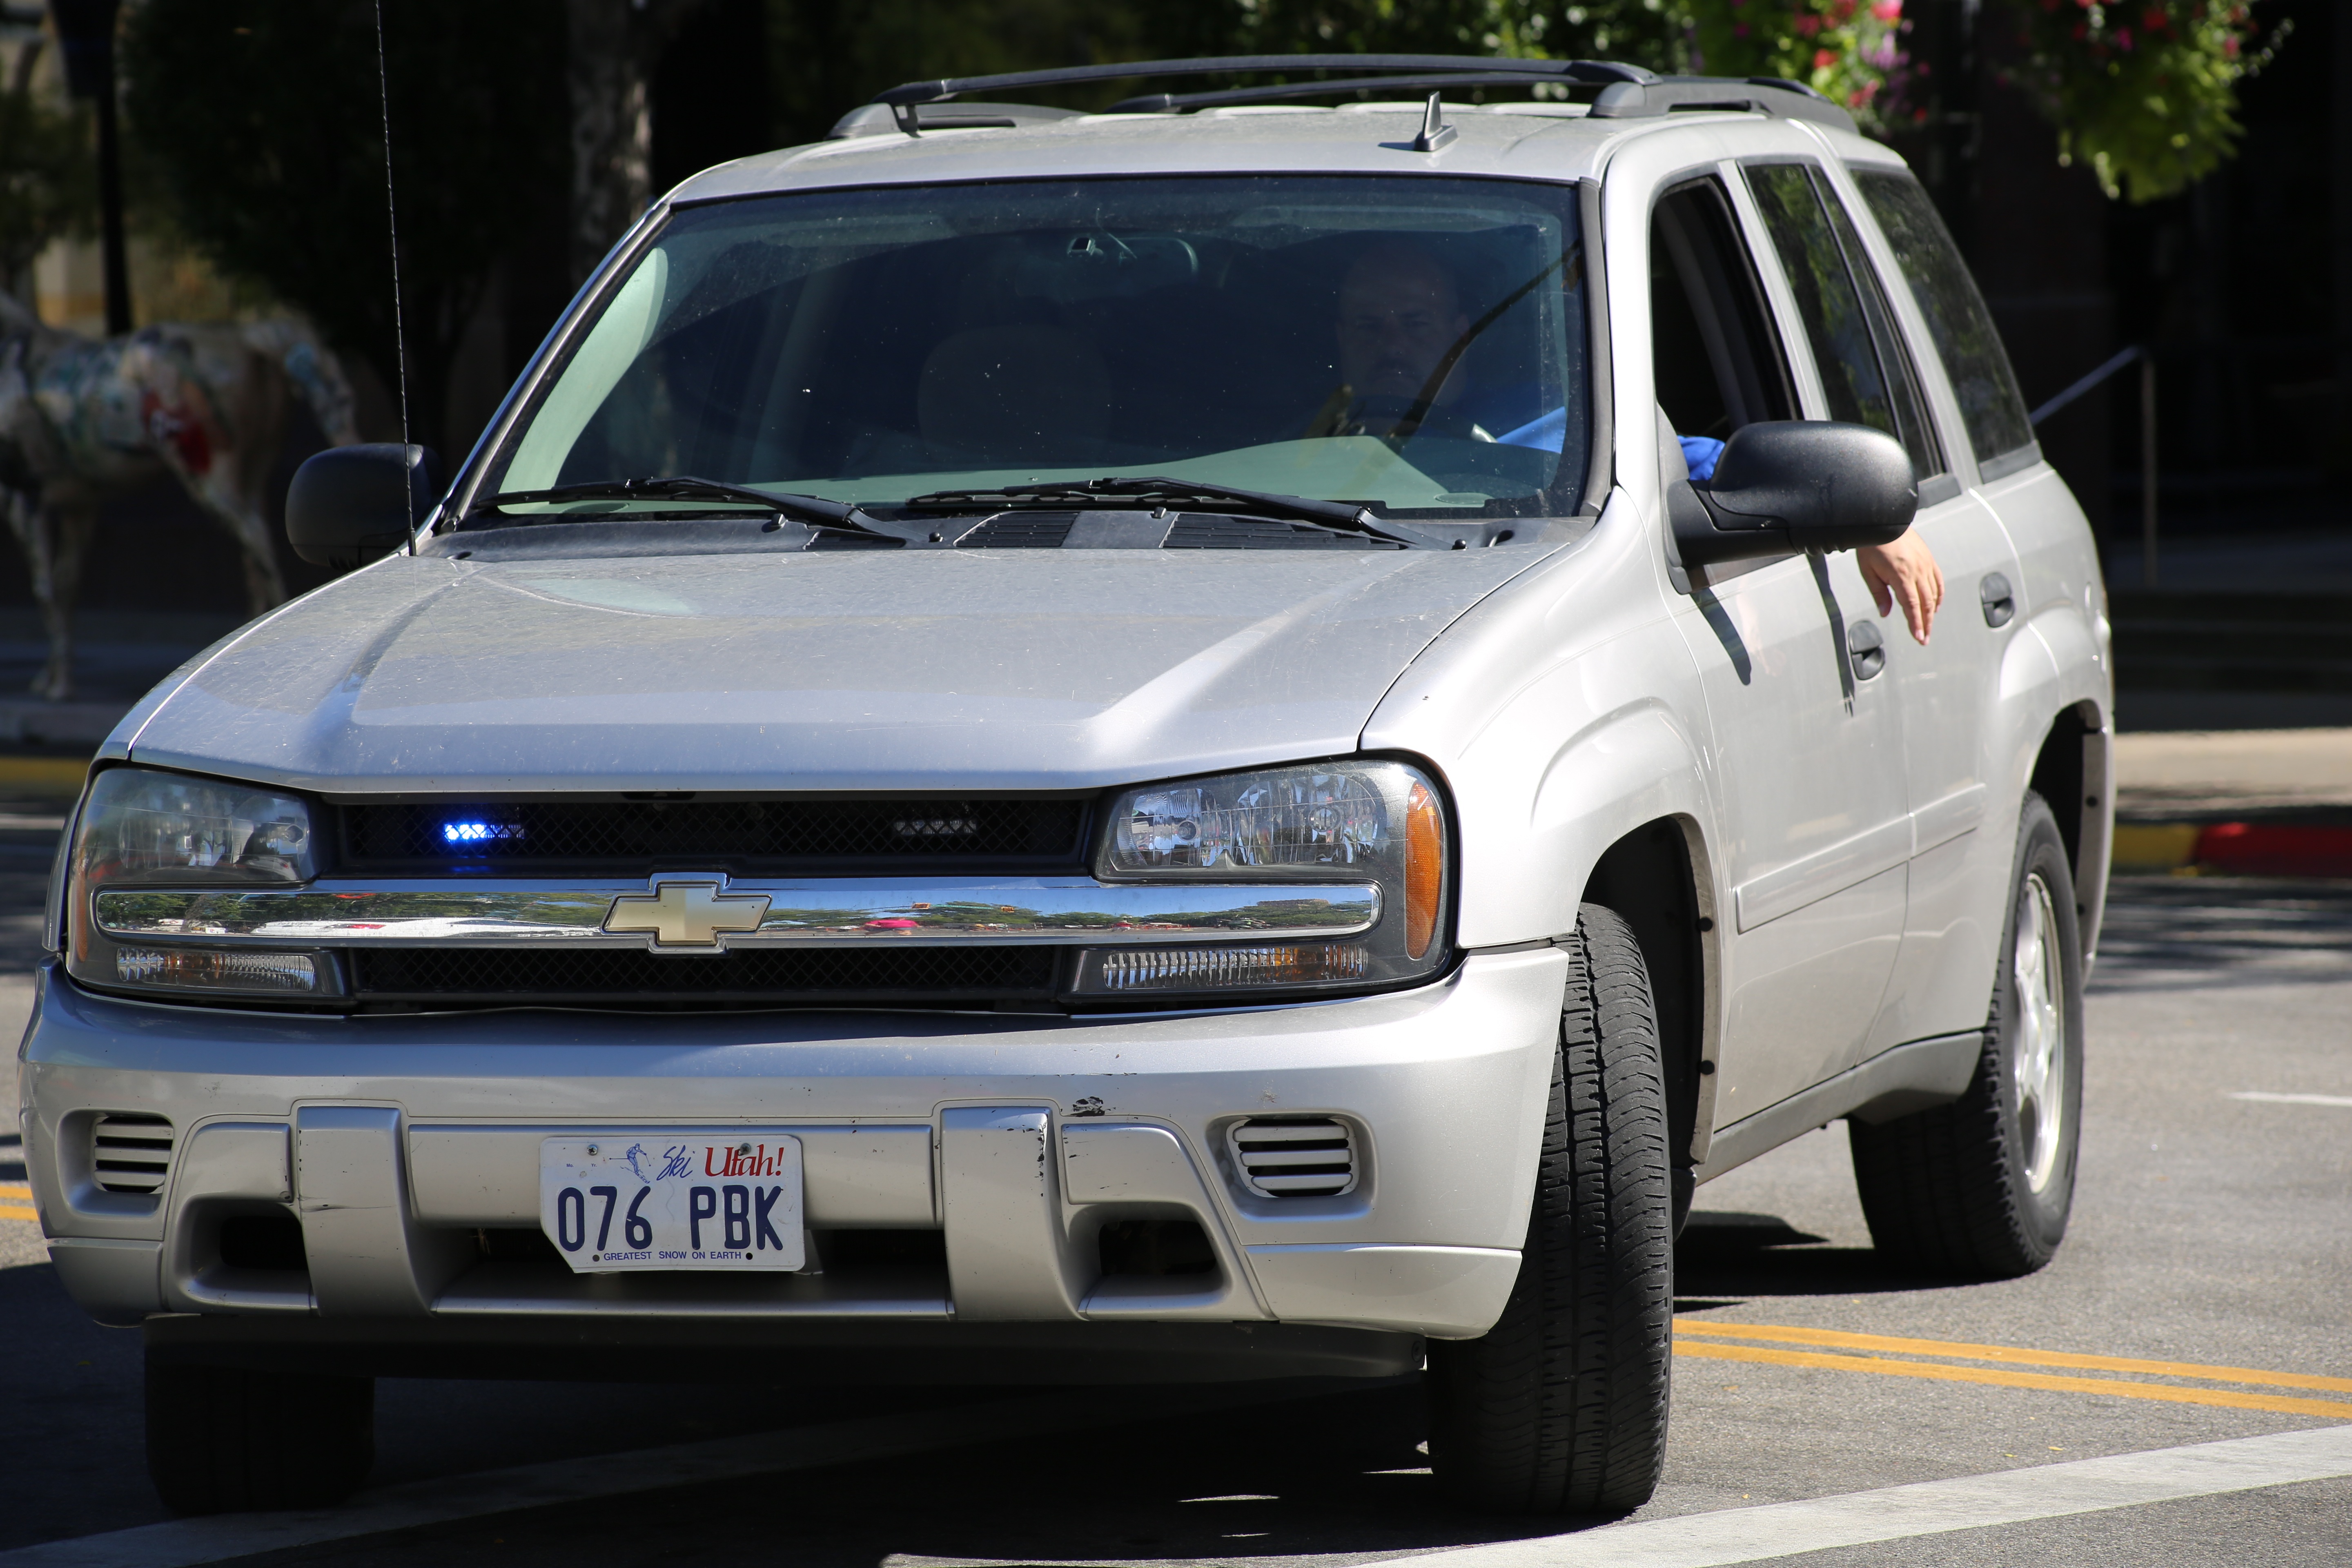
car, wheel, automobile, vehicle, america, lifestyle, bumper, silver, suv, chevrolet, sport utility vehicle, land vehicle, automobile make, automotive exterior, compact sport utility vehicle, chevrolet tahoe, chevrolet trailblazer